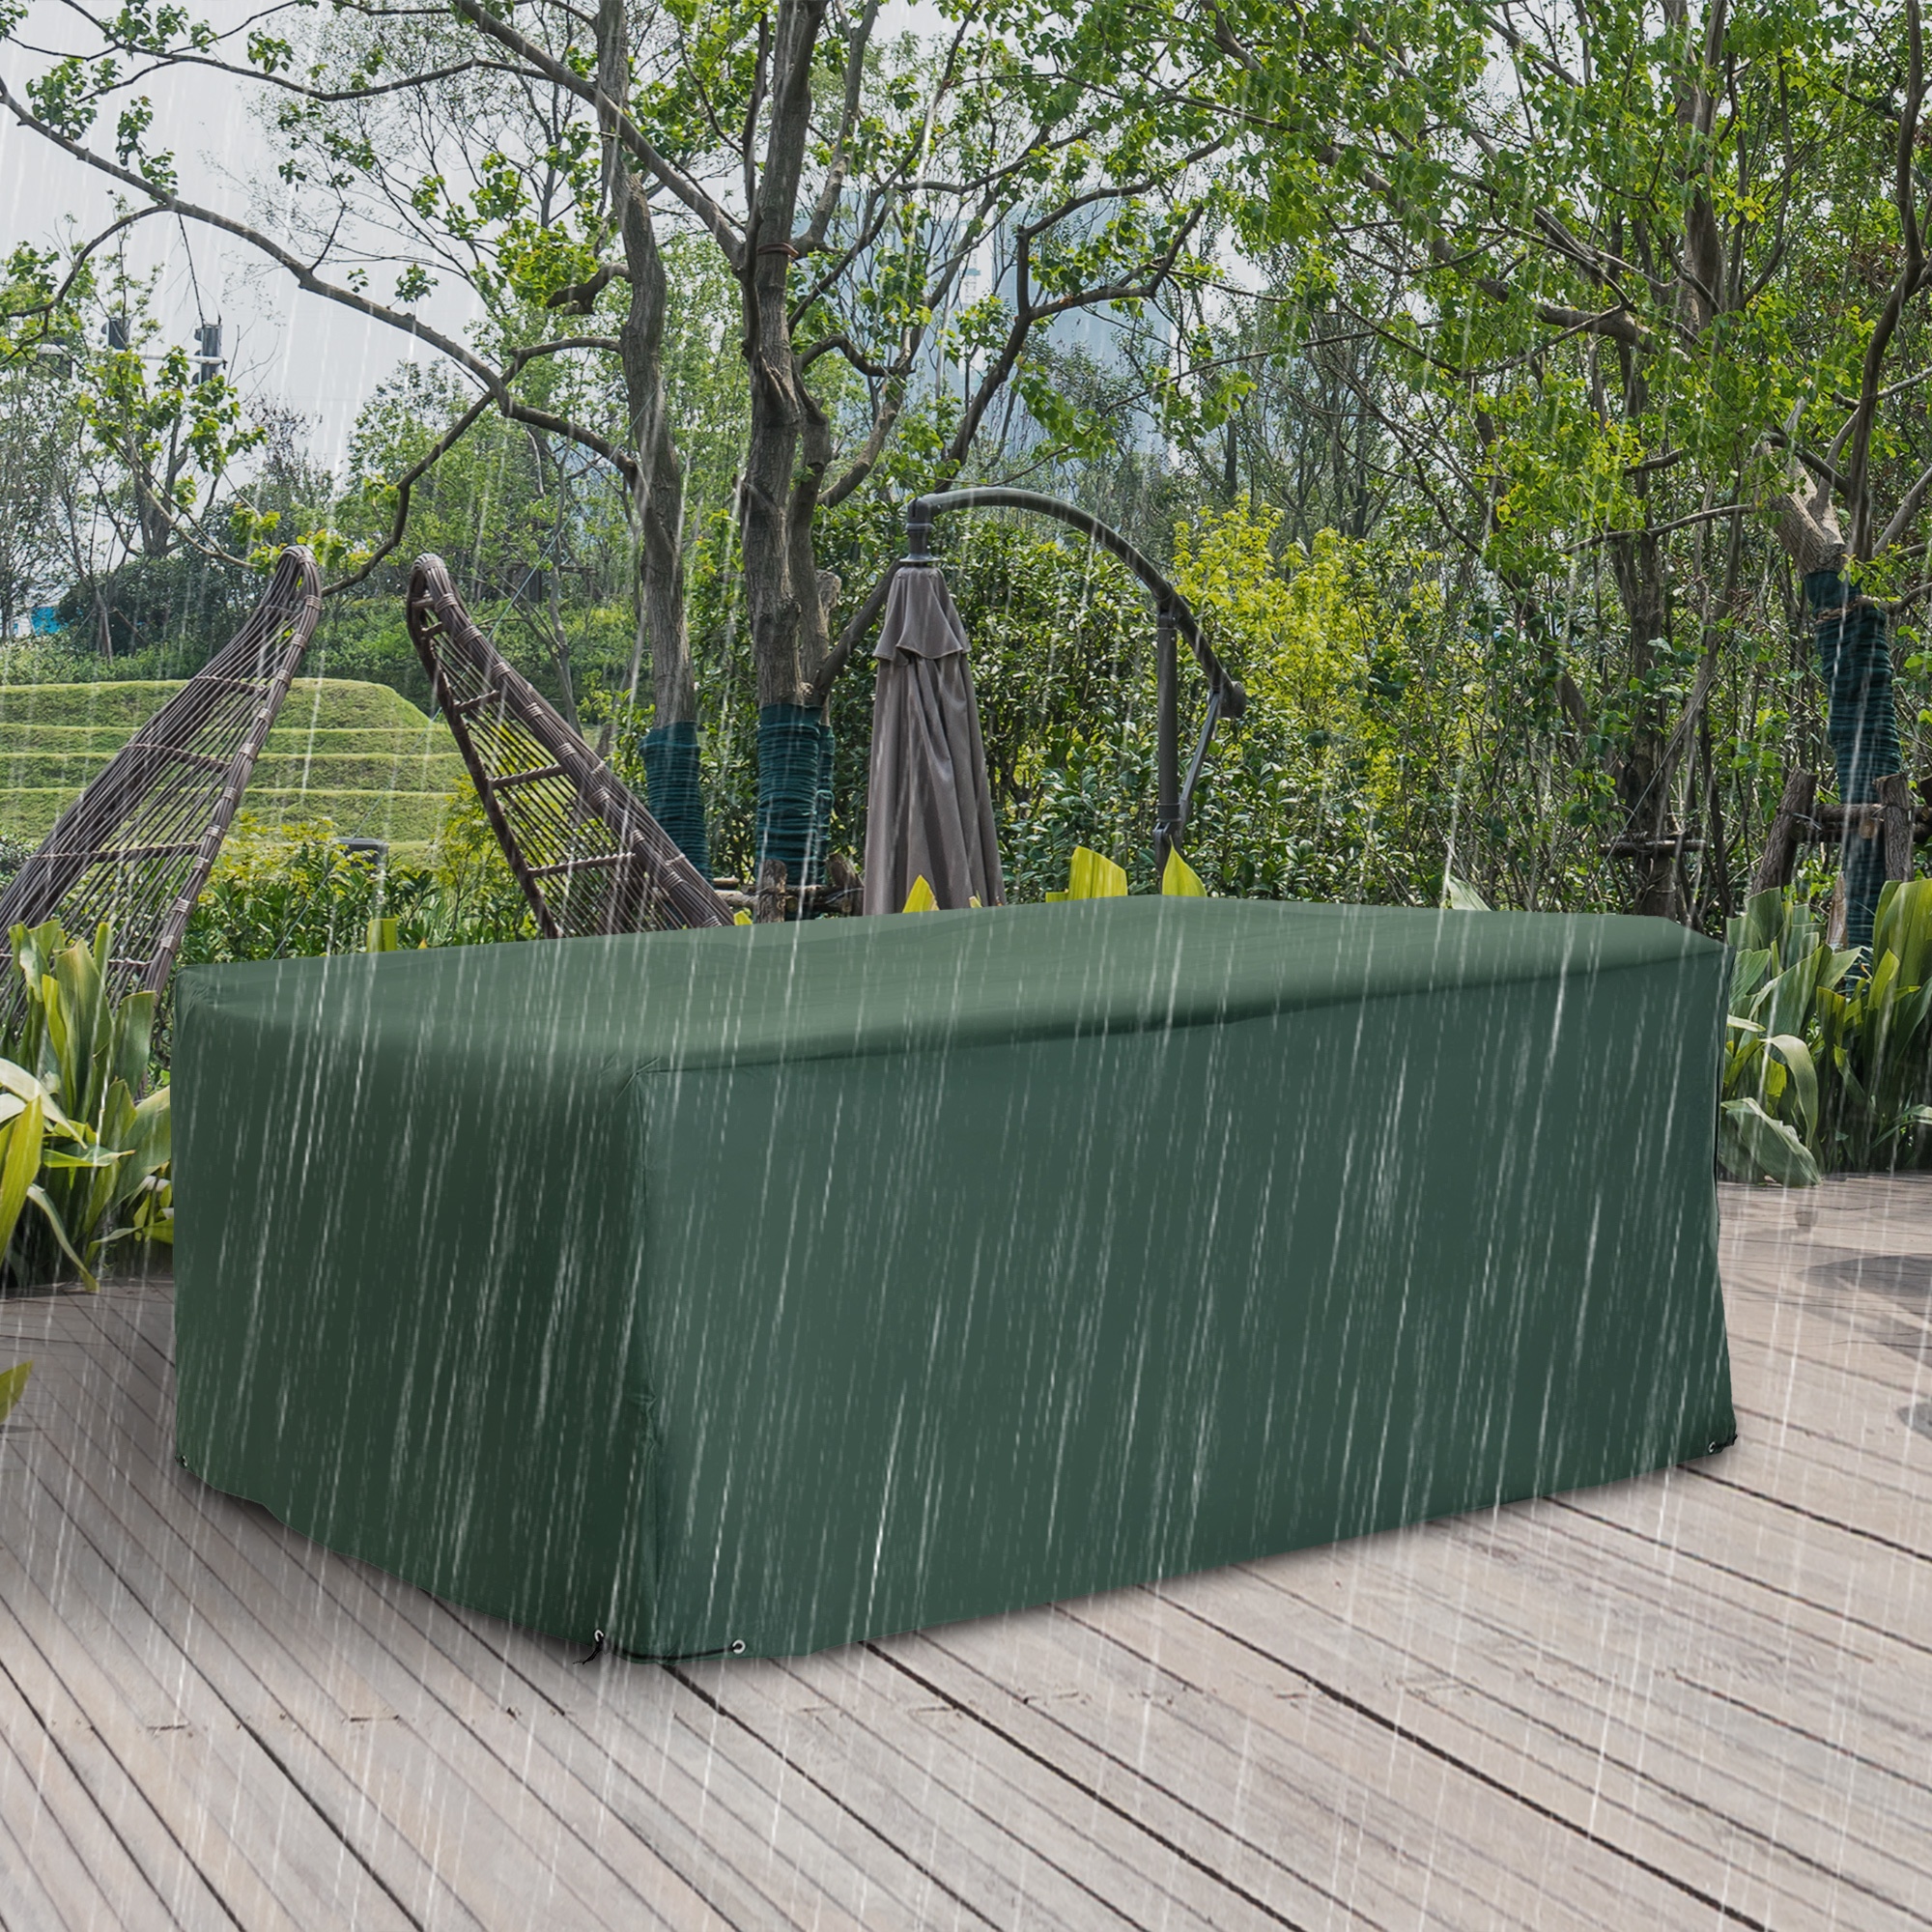
Outsunny Garden Furniture Cover, Oxford Fabric Outdoor Rectangular Rattan Furniture Cover with PE Coating, Waterproof, Windproof, Anti-UV, 222 x 155 x 67cm, Green
The all-weather outdoor furniture covers from Outsunny are generously sized at 222L x 155W x 67H cm, so it slips over your entire patio set with ease. When it is time to relax outdoors, slip off the cover to find your furniture in ready-to-use condition. The rattan garden furniture covers use quality Oxford polyester, which ensures protection from all-weather elements. Features: Rectangular cover suitable for large patio sets, rattan furniture sets and oval shaped garden furniture The cover comes with eyelet and fasten ropes, which deliver exceptional security in the windiest conditions All-season oxford cloth construction is impervious to frost, snow and harsh UV sun rays Ideal to increase the lifespan of your garden furniture Specification: Colour: Dark Green Material Used: Oxford fabric, PE Overall Dimension: 222L x 155W x 67H cm Flat Pack: YES Assembly Required: NO Custom label: 84B-212 Package Includes: 1 x Furniture Cover;
Brand: Outsunny A
Category: Furniture > Outdoor Furniture Accessories > Outdoor Furniture Covers